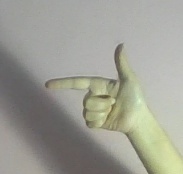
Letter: yaa